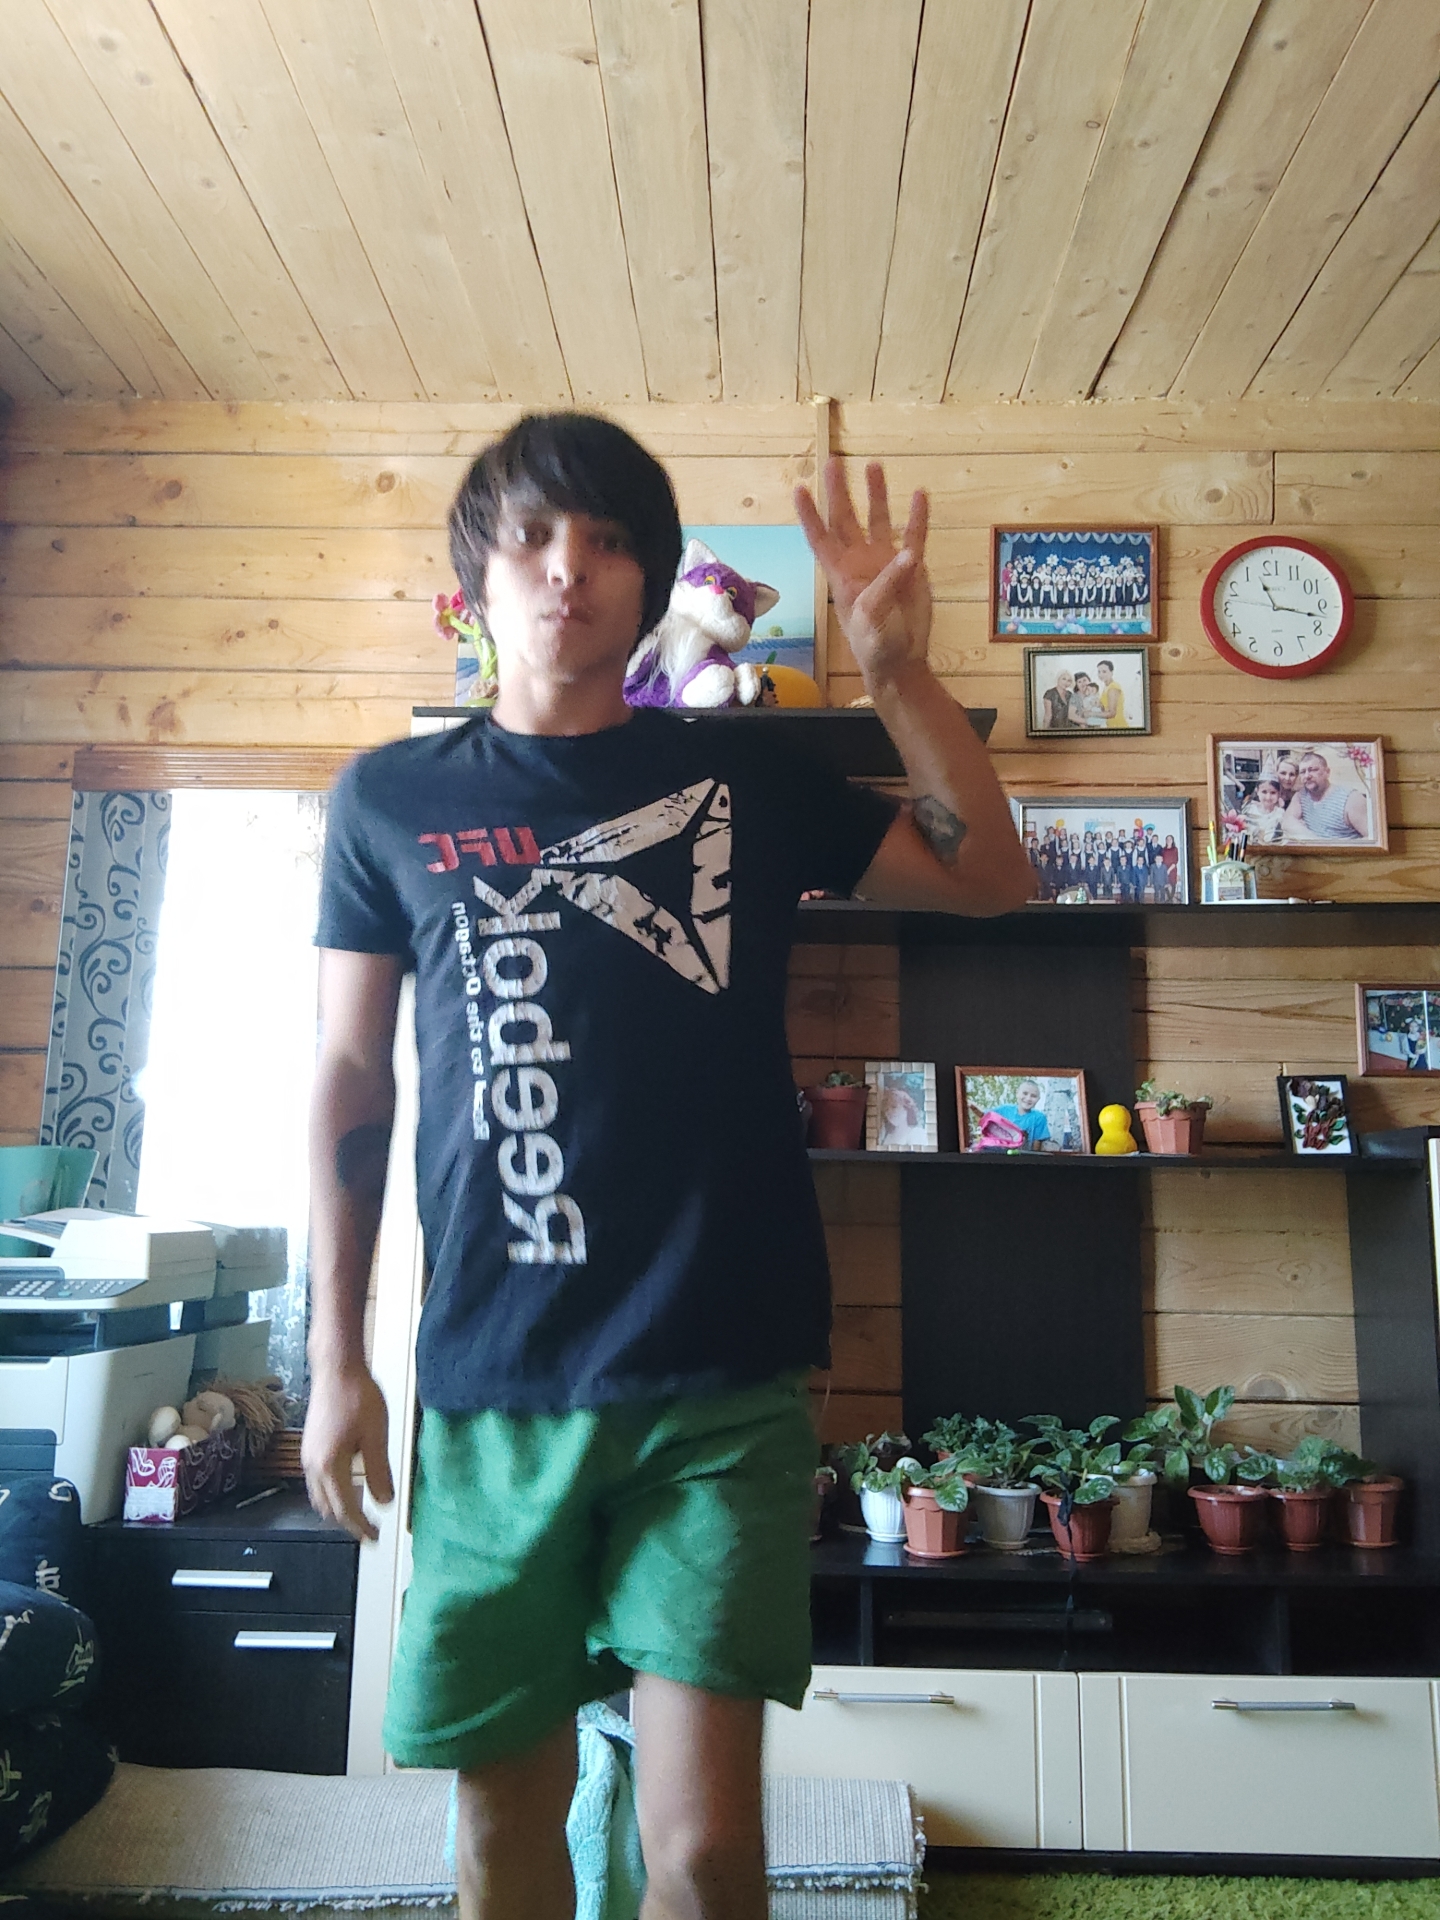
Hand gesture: four